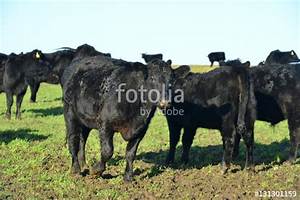
Label: cow